Jerk (cooking)

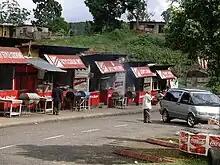
Jerk stands along Highway A1

Jerk cooking and seasoning have followed the Caribbean diaspora all over the world, and forms of jerk can now be found at restaurants almost anywhere a significant population of Caribbean descent exists— such as the United Kingdom, Canada, the United States, coastal Panama, Costa Rica, Honduras, Nicaragua and San Andrés. As such, "Jamaican jerk" has developed a global following, most notably in American, Canadian and Western European cosmopolitan urban centres.